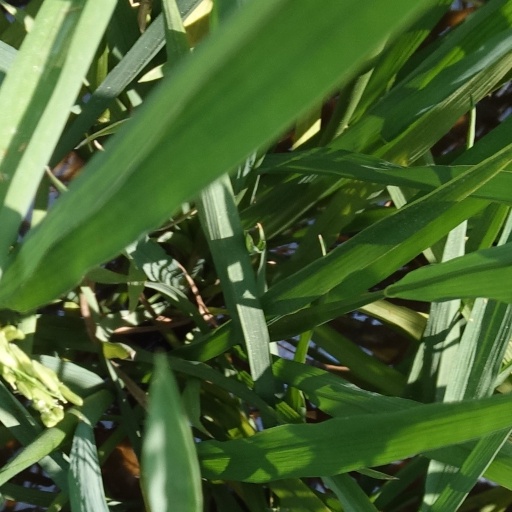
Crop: rice